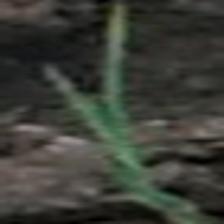
Label: single